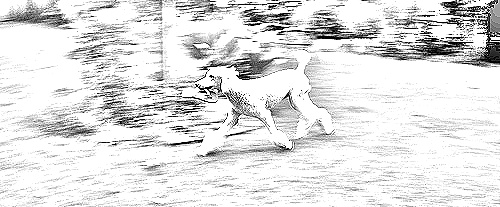
Portrait style: Sketch Portrait